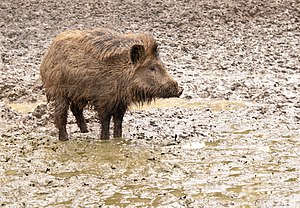
Vildsvin / Billeder
Vildsvinet er et parrettået hovdyr som tilhører svinefamilien. Arten regnes som tamsvinets vilde forfader. Vildsvinet er altædende og meget tilpasningsdygtigt. I Mellemeuropa stiger bestanden i øjeblikket, især på grund af øget dyrkning af majs, og vildsvinet indvandrer i stigende grad til beboede områder.